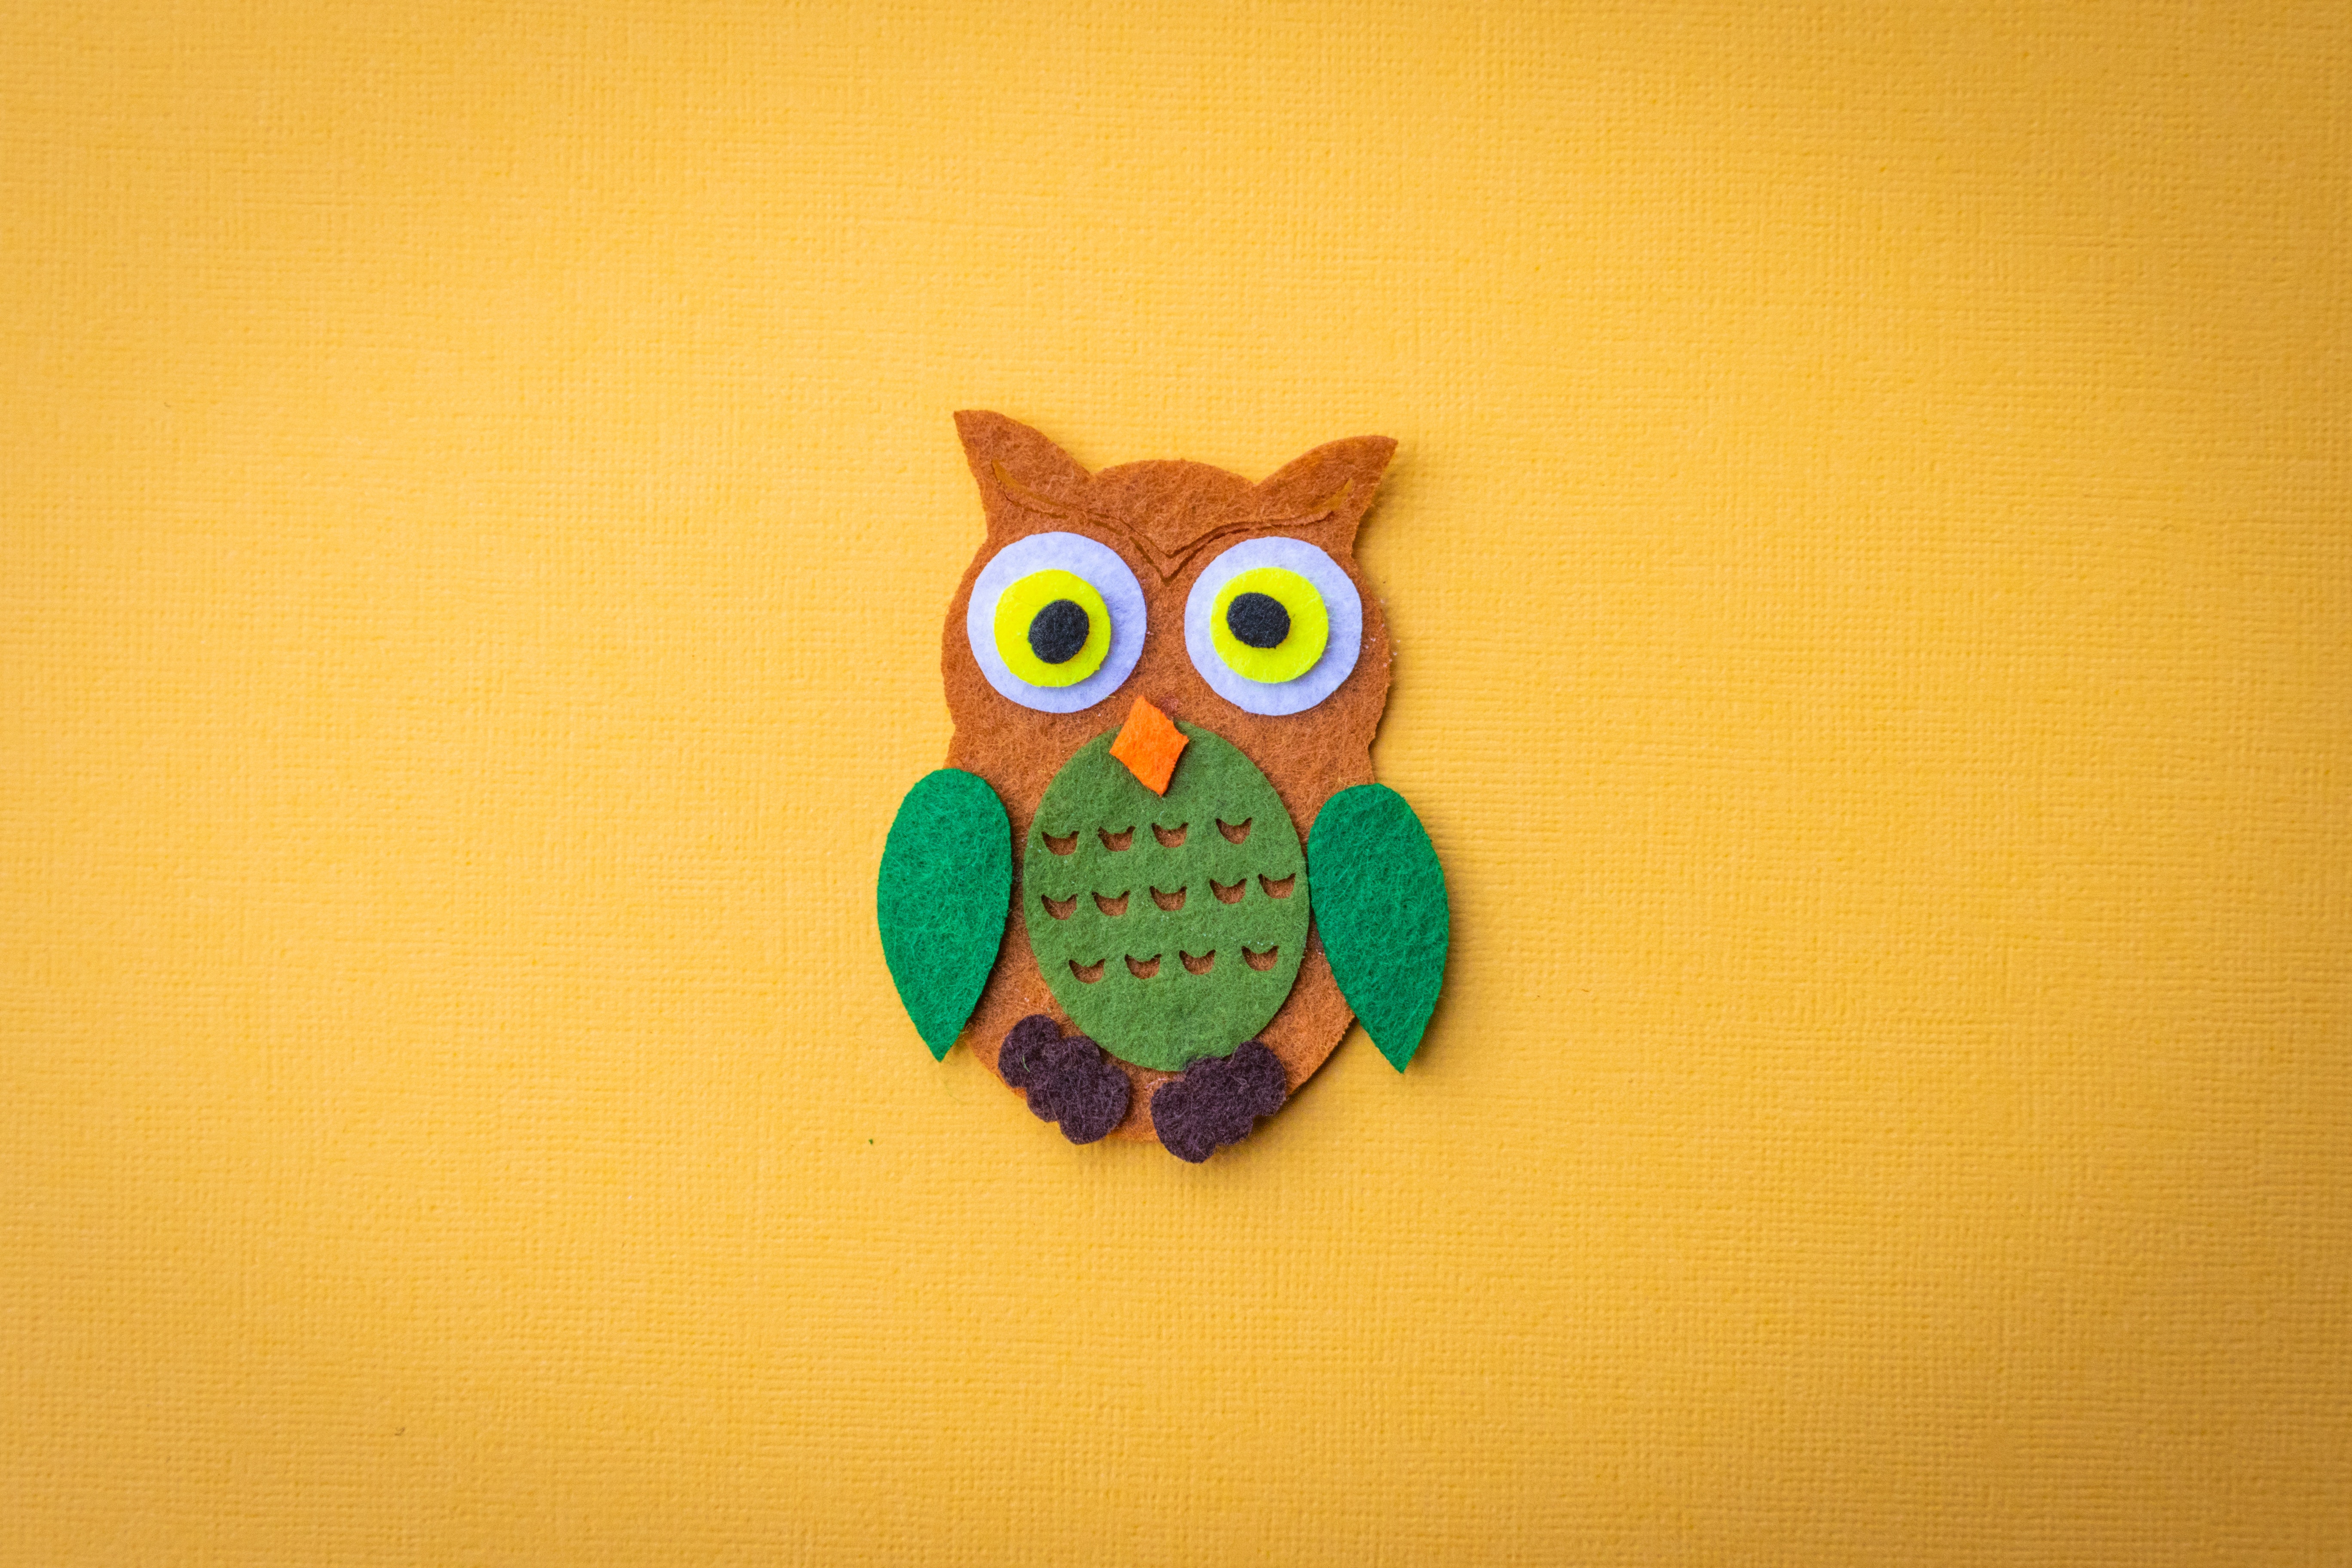
owl, bird of prey, bird, yellow